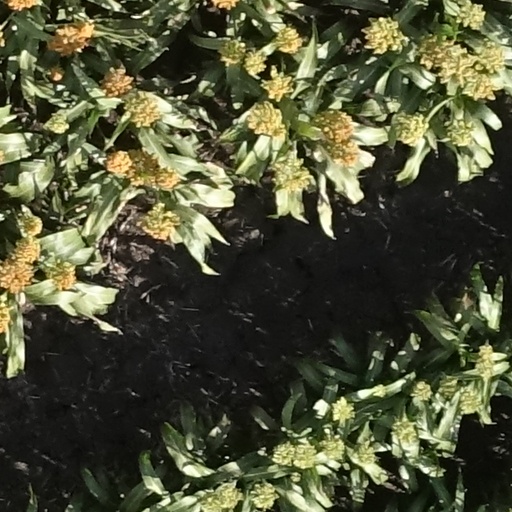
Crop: sorghum